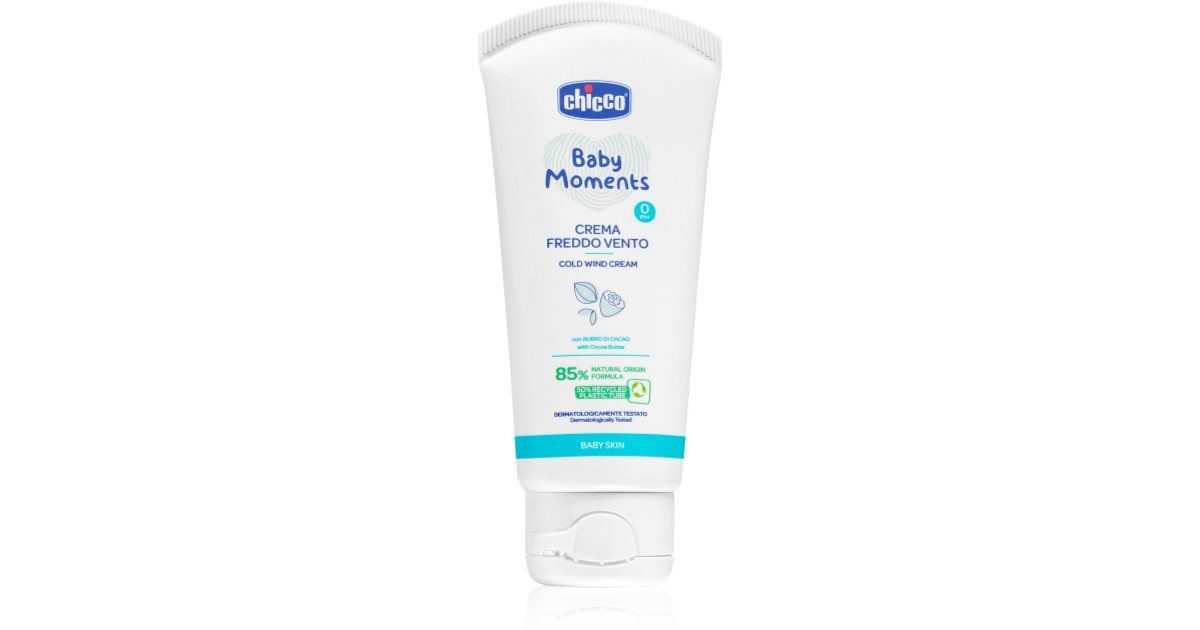
Chicco Baby Moments crema protettiva per bambini 0m+ 50 ml
La pelle sensibile dei bambini merita le carezze non solo della mamma ma anche dei cosmetici trattanti. Regala allora ai tuoi bambini le cure più delicate. Il prodotto Chicco Baby Moments donerà alla pelle delicata del bambino ciò di cui ha bisogno rimanendo al contempo estremamente delicato con essa senza alterarne le funzioni naturali.
Brand: Chicco
Category: Baby & Toddler > Diapering > Diaper Rash Treatments > Diaper Rash Creams